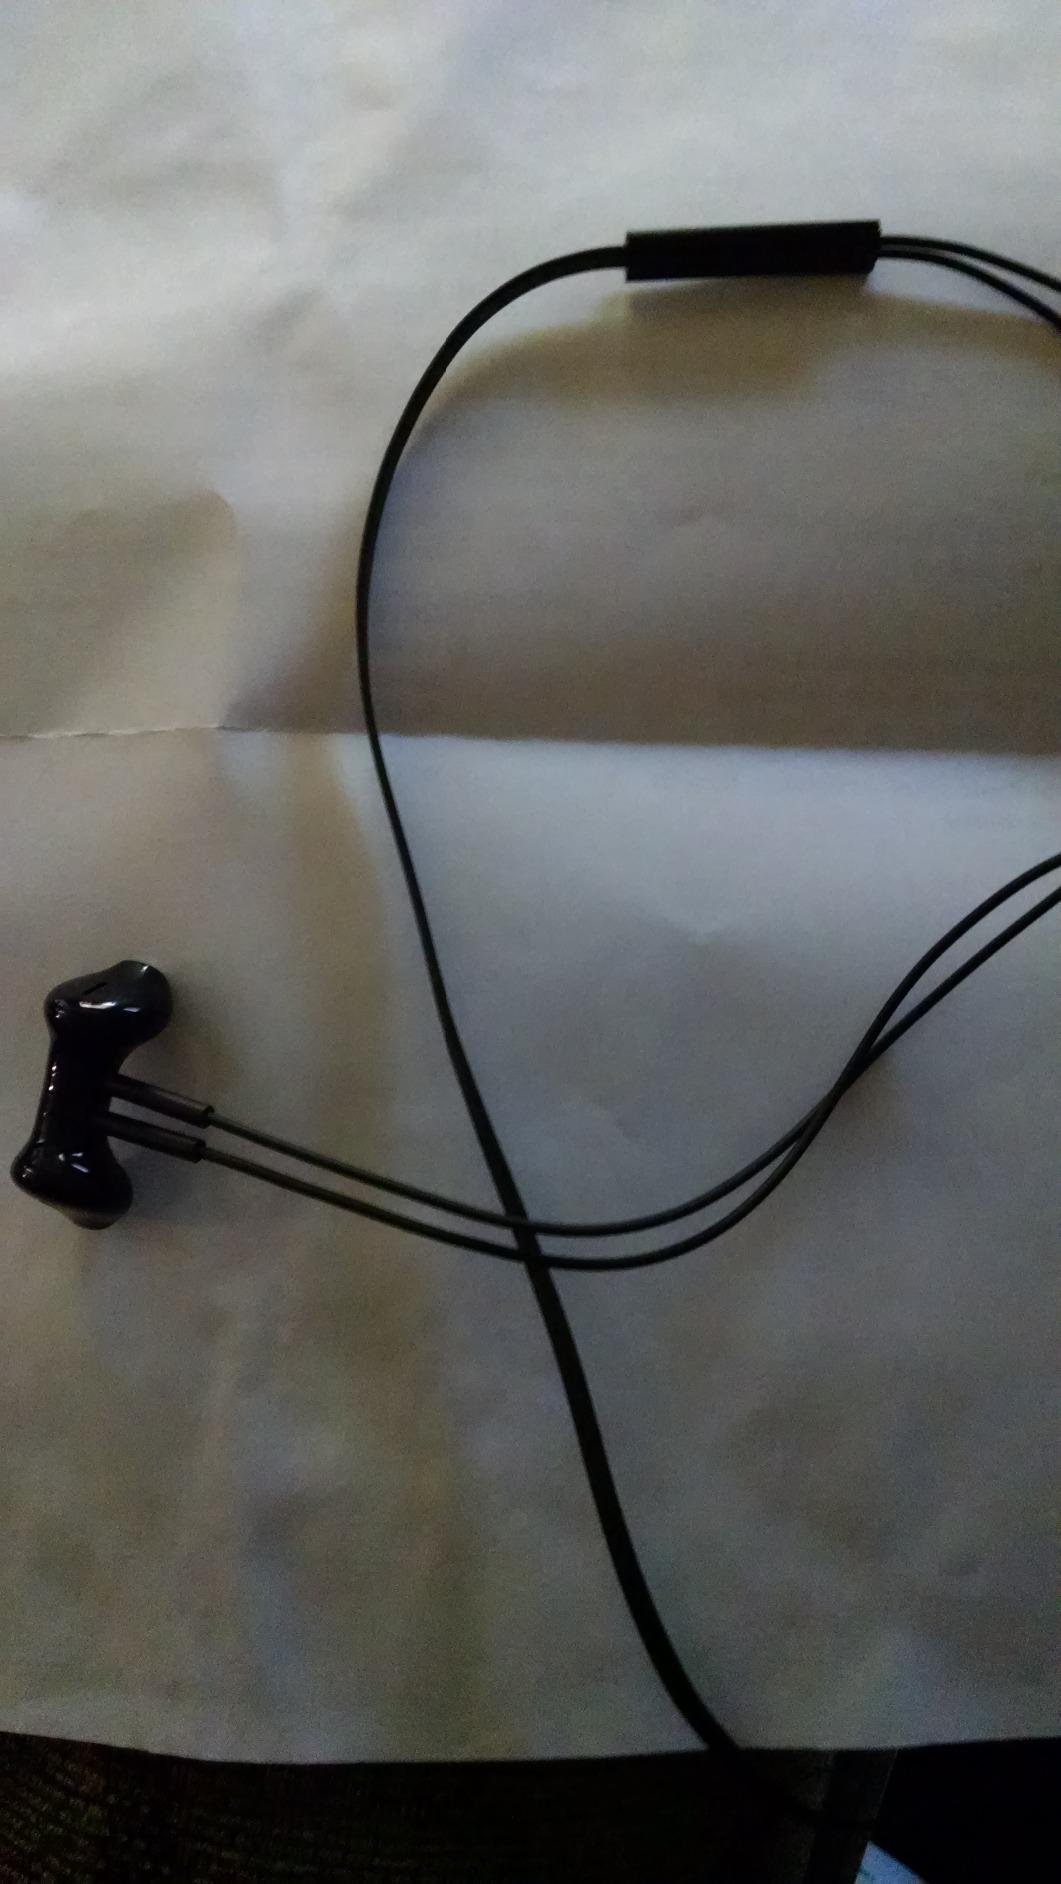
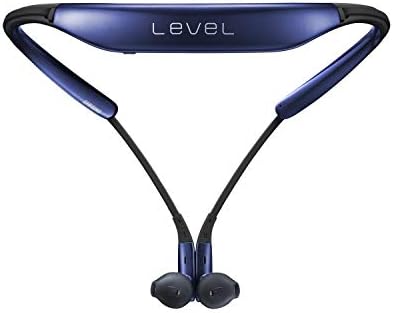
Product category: headphones
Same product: no